Tax policy and economic inequality in the United States

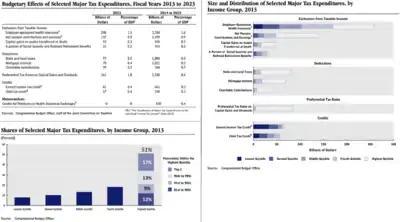
CBO charts describing amount and distribution of top 10 tax expenditures (i.e., exemptions, deductions, and preferential rates)

Capital gains are profits from investments in capital assets such as bonds, stocks, and real estate. These gains are taxed, for individuals, as ordinary income when held for less than one year which means that they have the same marginal tax rate as the marginal income tax rate of their recipient. This is known as the capital gains tax rate on a short-term capital gains. Accordingly, the capital gains tax rate for short-term capital gains paid by an individual is equal to the marginal income tax rate of that individual. The tax rate then decreases once the capital gain becomes a long-term capital gain, or is held for 1 year or more.